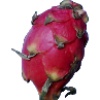
Label: Pitahaya Red 1